Zaprice Castle

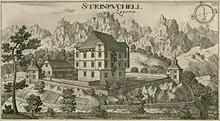
Zaprice Castle in 1689 from the south

The castle has repeatedly changed owners; the last private proprietors were the Rechbachs until 1945, when it was nationalised and transformed into multi-residential building. Soon after, the castle became the museum's headquarters and it was renovated in the following years.